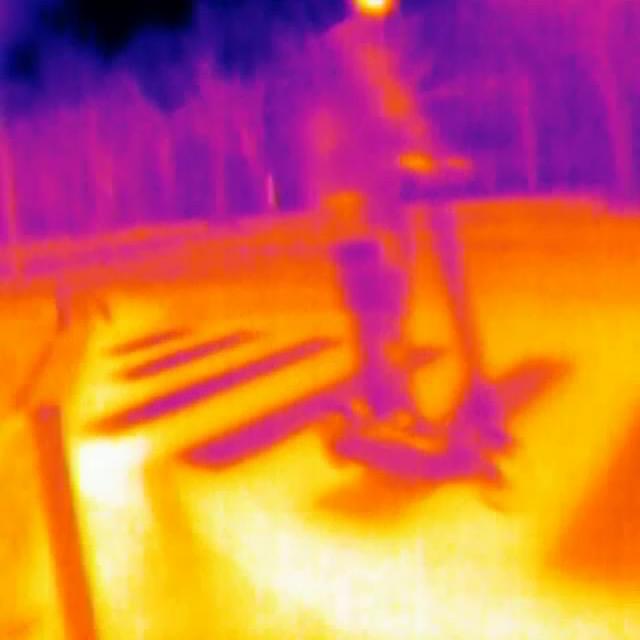
Detected objects:
label: person